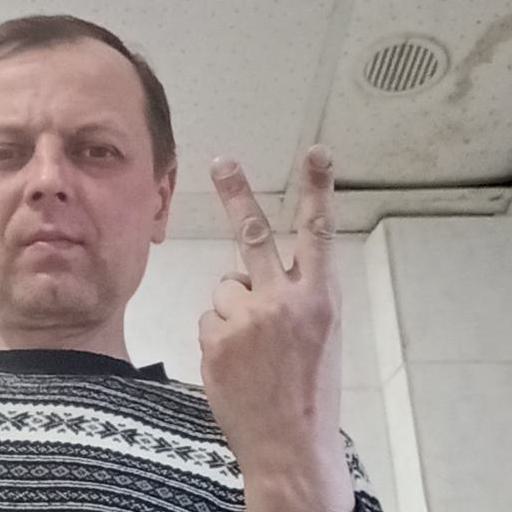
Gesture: peace_inverted